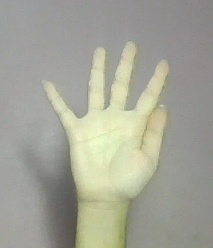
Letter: sheen